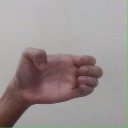
अक्षर: ख